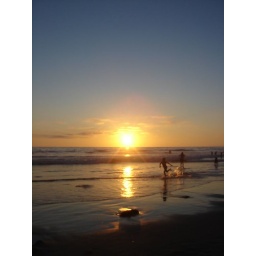
sun set in sand diego beach